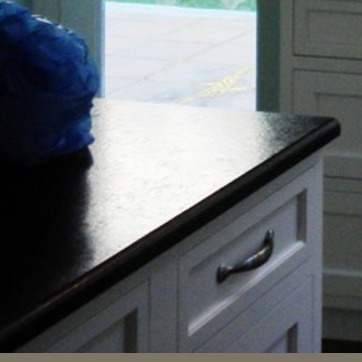
Material: polishedstone